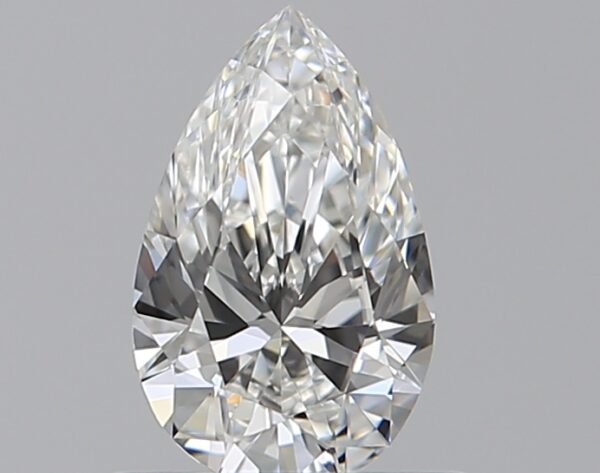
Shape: pear
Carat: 0.5
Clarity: VVS1
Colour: G
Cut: EX
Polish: EX
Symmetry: VG
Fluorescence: M
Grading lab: GIA
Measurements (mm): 7.08 x 4.39 x 2.66